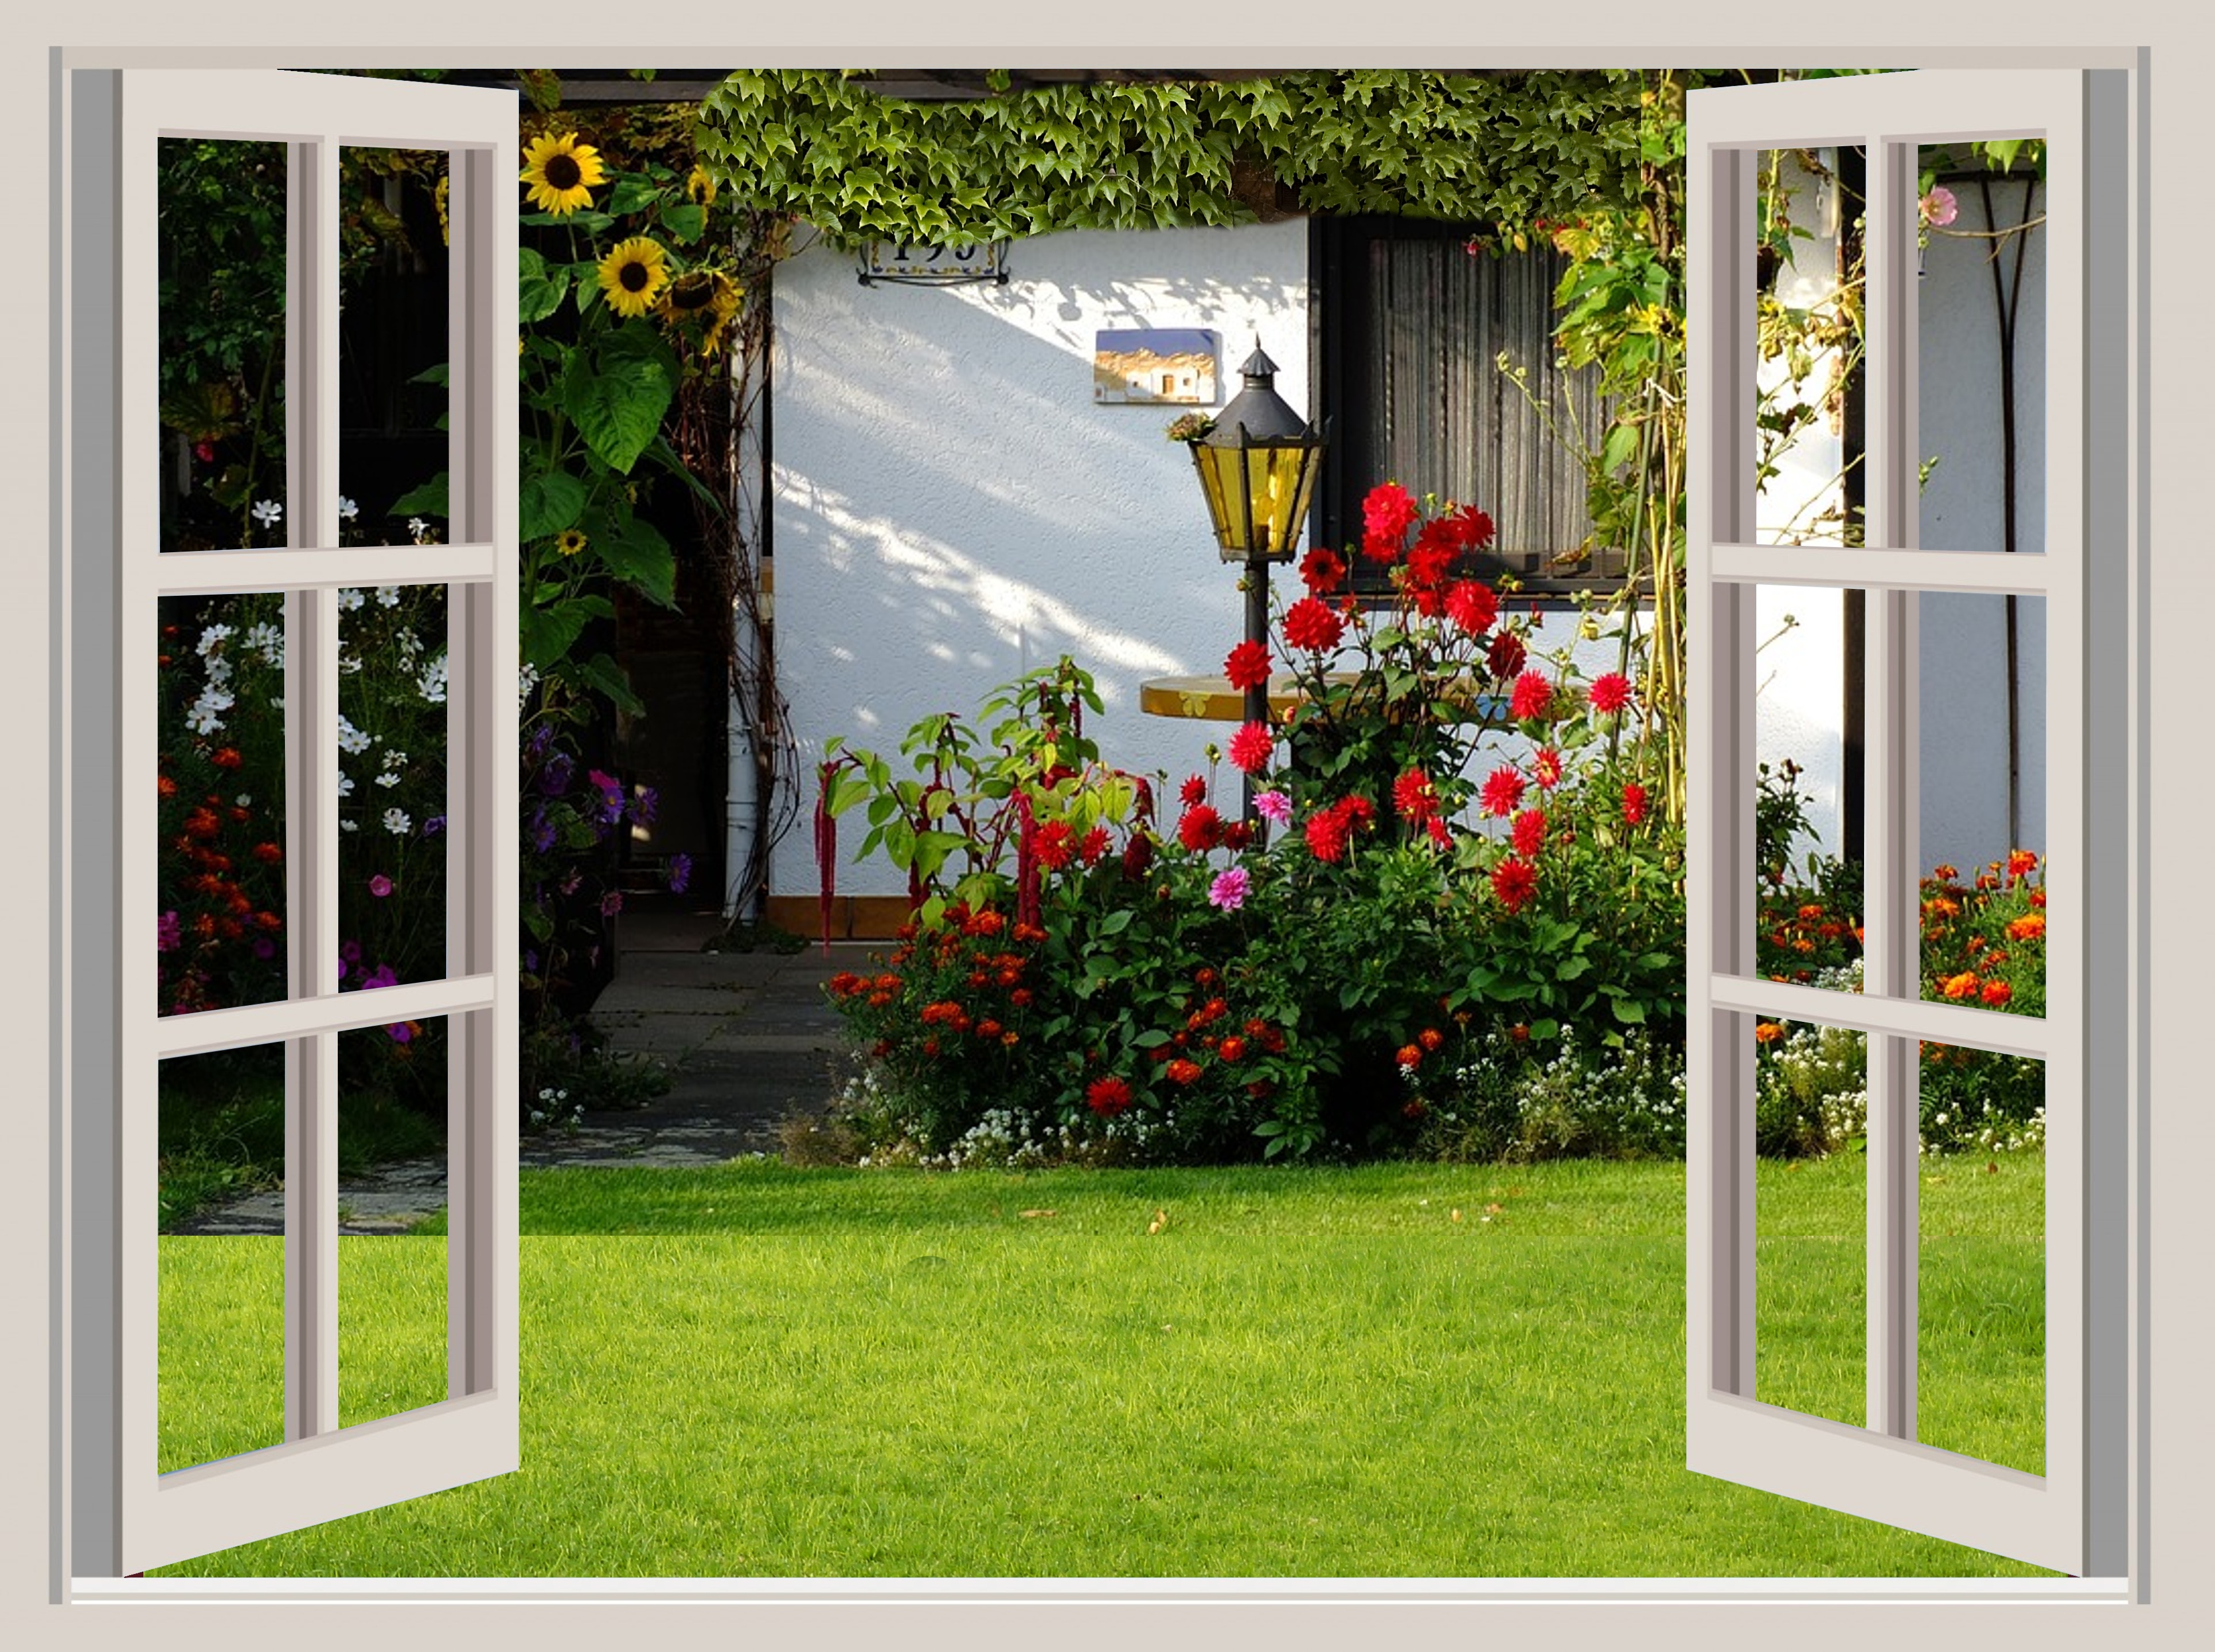
nature, blossom, light, plant, house, bloom, window, home, porch, idyllic, arch, cottage, color, autumn, backyard, facade, colorful, garden, door, sunflower, flowers, interior design, flower bed, red flower, estate, dahlias, at home, ornamental plant, window covering, outdoor structure, sash window